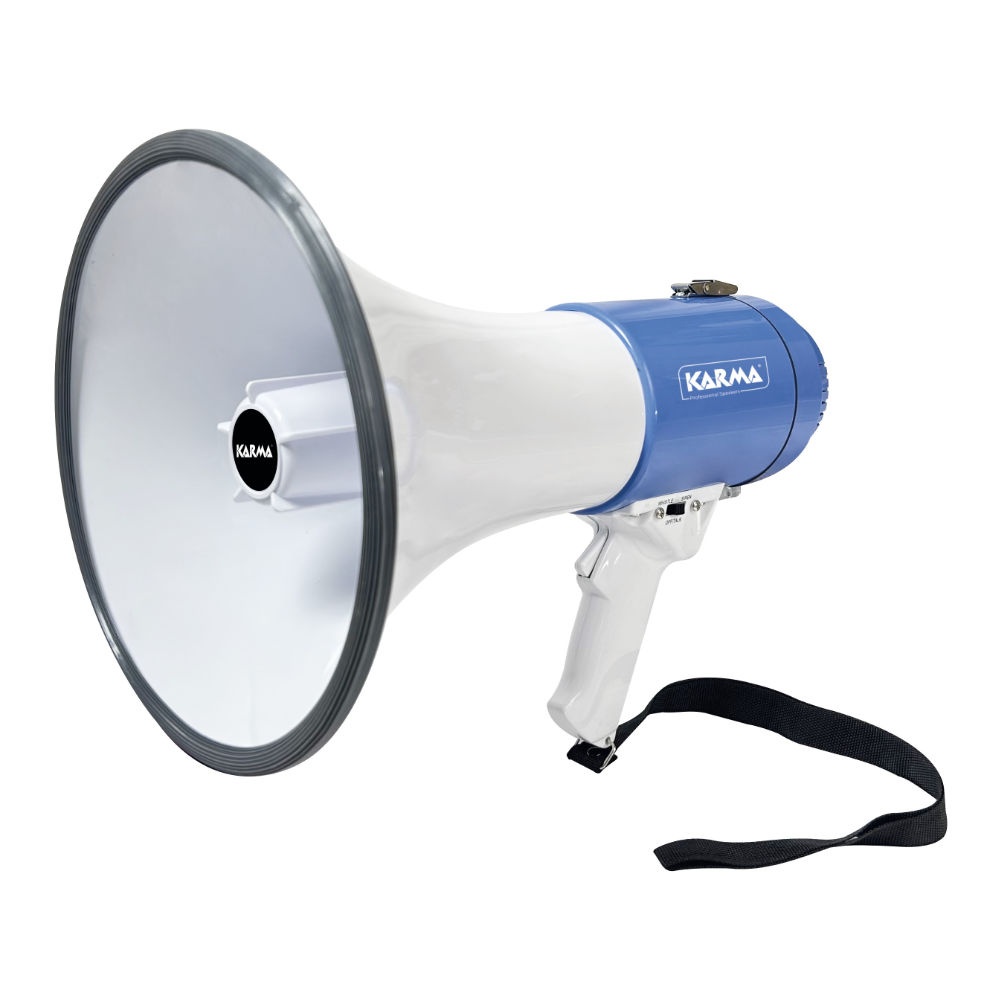
Megafone c/ Bateria 25W
Robusto e fácil de manusear, projetado para operadores desportivos, guias turísticos, equipas de emergęncia ou resgate. É feito de material ŕ prova de choque e possui proteçăo na buzina exponencial. Possui um poderoso amplificador de 25 Watts O volume ajustável com controle específico permite a propagaçăo do som até 800 metros em condiçőes ambientais normais. A sirene e o apito que podem ser usados conforme desejado fazem deste artigo uma ferramenta indispensável para quem precisa ser ouvido. Pode ser alimentado por pilhas alcalinas normais (năo incluídas) ou por uma bateria de lítio recarregável incorporada. Para recarregar, basta ligar a bateria a uma tomada elétrica comum. 7,4V - 1800mAh Especificaçőes Potęncia máxima 25W Sirene e apito Autonomia operacional 5 horas Potęncia RMS (W) 12,5W Alcance de açăo 800m Recarregável Branco e Azul Peso (Kg) 1Kg (bateria incluída) Dimensőes do produto 380 x 270 x 230 mm
Brand: Karma
Category: Sporting Goods > Athletics > General Purpose Athletic Equipment > Sports Megaphones